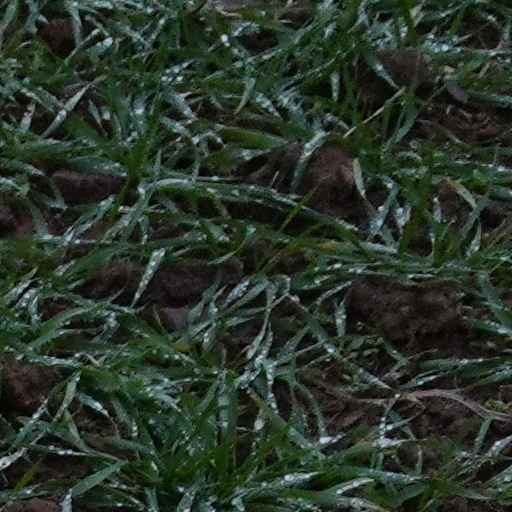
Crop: wheat